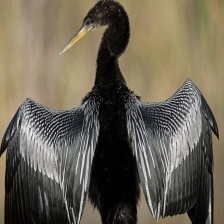
Species: ANHINGA
Scientific name: ANHINGA ANHINGA